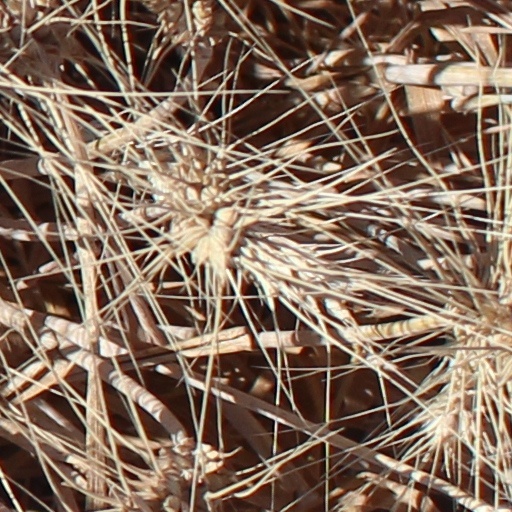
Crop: wheat